Majk Abbey

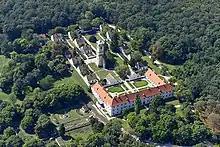
Aerial photograph of Majk Abbey

Majk Abbey (Hungarian: "Majk Apátság", Hungarian: "Majk Abbey") is a Camaldolese abbey in Hungary and contains hermit houses (monastic cells) and a monastery church.